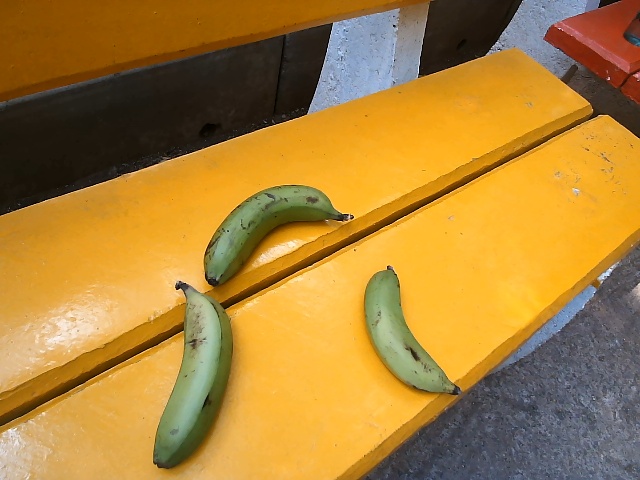
Label: Raw_Banana